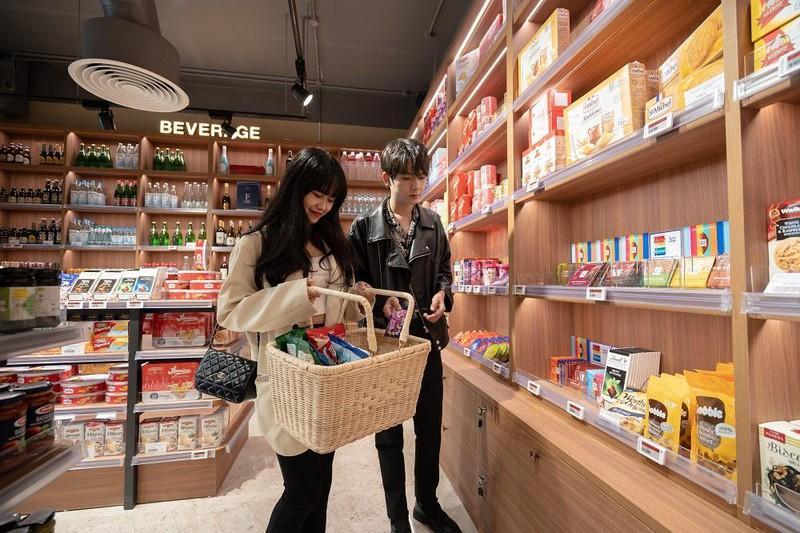
có một cô gái đang mỉm cười và cầm trên tay một cái giỏ